United States Marine Corps Training and Education Command

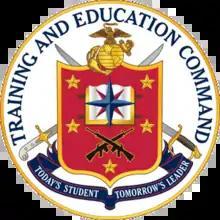
Seal of the United States Marine Corps Training and Education Command

The Marine Corps Training and Education Command (TECOM) is the primary training command of the United States Marine Corps. TECOM leads the Marine Corps Training and Education continuum from individual entry-level training, professional military education and continuous professional development, through unit, collective, and service-level training in order to produce warfighters and enhance warfighting organizations that enable the Fleet Marine Force (FMF) to build and sustain the combat readiness required to fight and win today and in the future.